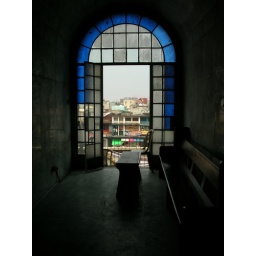
the main window of the loft opens to the busy streets at the periphery of ylaya street in divisoria.